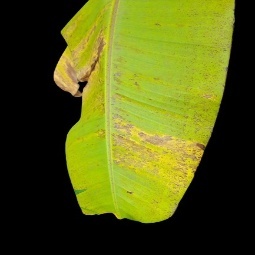
Label: Potassium